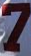
Number: 7